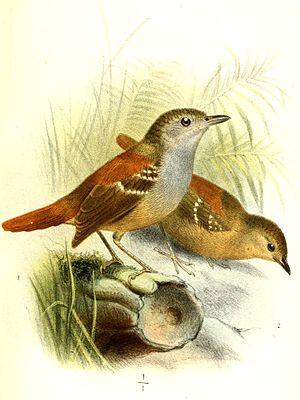
Le Myrmidon à queue rousse est une espèce d'oiseaux de la famille des Thamnophilidae.